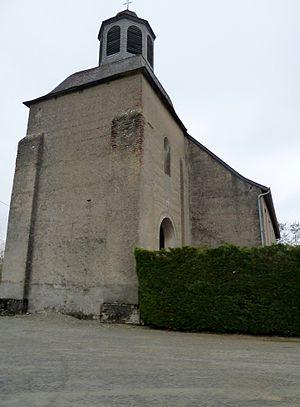
Église de Sarniguet
Sarniguet est une commune française située dans le département des Hautes-Pyrénées, en région Occitanie.